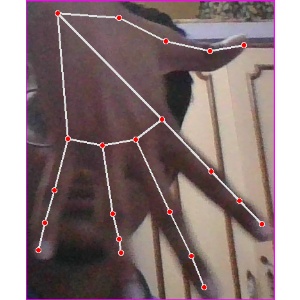
अक्षर: ढ